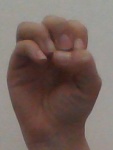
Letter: ha